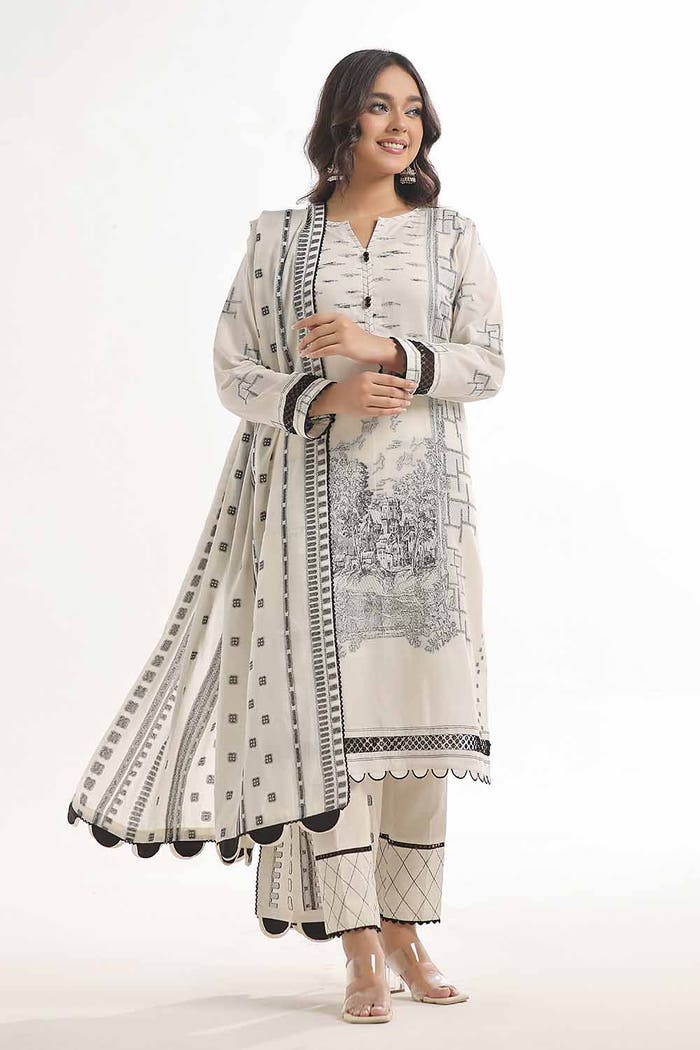
ivory black kashmiri salwar